Charlie Wilson discography

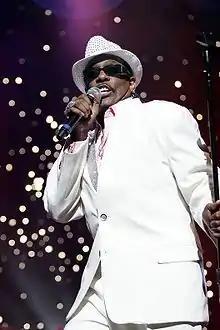
Wilson performing

This is the discography for American musician Charlie Wilson.